Lê–Mạc War

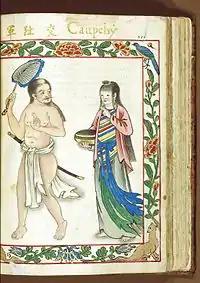
Wokou mercenary and his wife in Hải Phòng, Vietnam in 1590. From manuscript Boxer Codex

From 1580 to 1583, Lê-Trịnh and Mạc forces engaged in small to moderate-size conflicts along the Mã River. In November 1580, Mạc Kính Điển died and his brother, prince Mạc Đôn Nhượng succeed the military ruler of the Northern dynasty. The Mạc regime began declining and these were the last of the Northern dynasty's southward offensives.